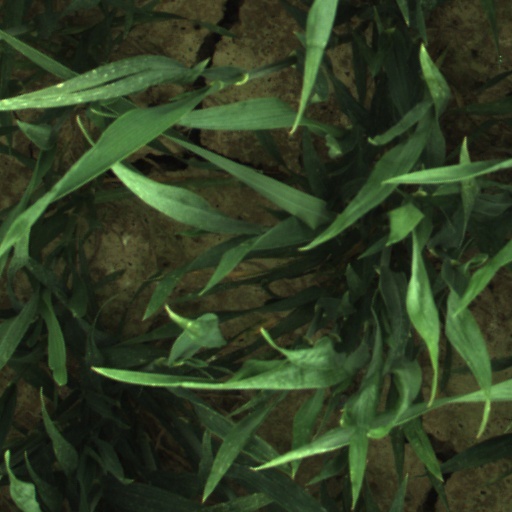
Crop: wheat